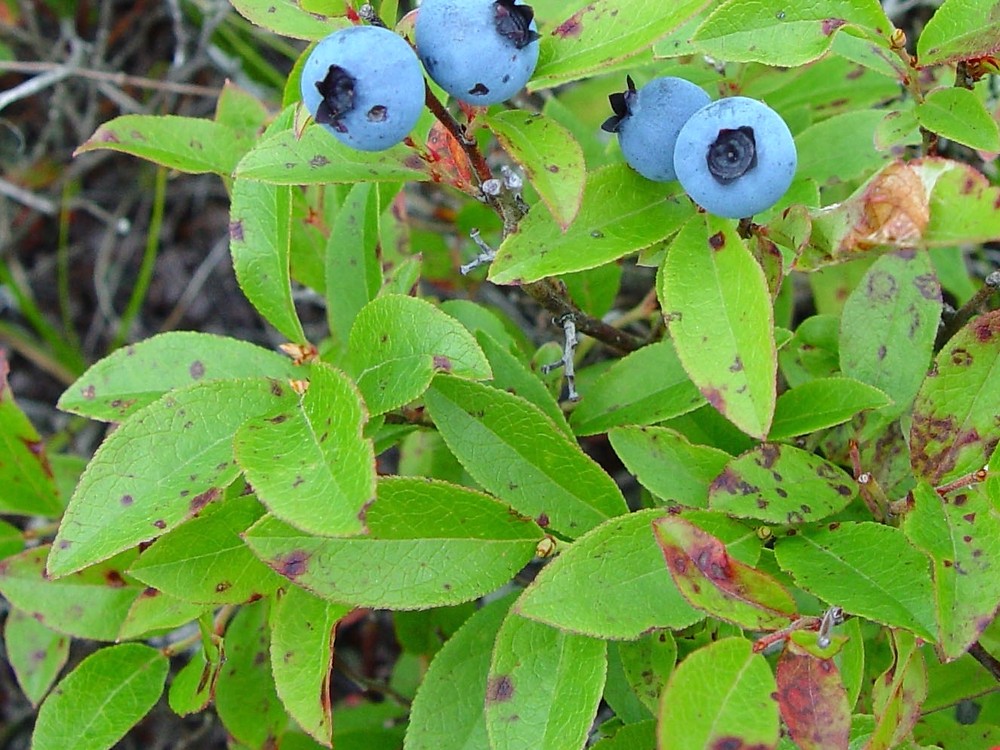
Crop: corn
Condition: blight